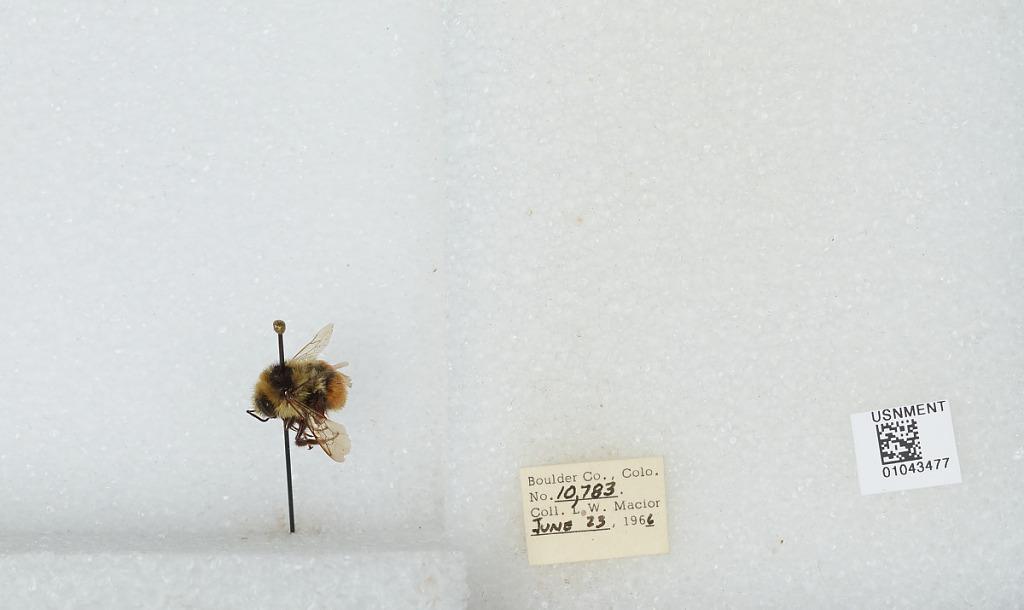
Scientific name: Bombus (Pyrobombus) bifarius Cresson
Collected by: L. Macior
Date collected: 1966-6-23
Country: United States
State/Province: Colorado
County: Boulder
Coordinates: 40.09, -105.36